Chupacabra (The Walking Dead)

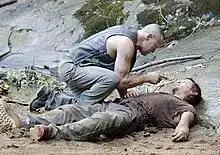
While injured, Daryl hallucinates his missing brother, Merle.

"Chupacabra" is the fifth episode of the second season of the post-apocalyptic horror television series "The Walking Dead". It originally aired on AMC in the United States on November 13, 2011. In the episode, Daryl Dixon (Norman Reedus), delusional from being wounded in a search mission, desperately tries to return to the Greene farm. Meanwhile, Glenn (Steven Yeun) unravels a secret that could endanger the survivors.